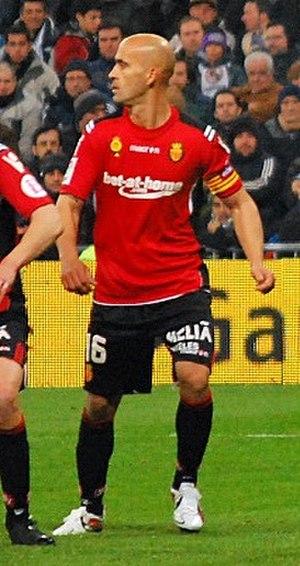
José Carlos Araújo Nunes dit Nunes, né le 7 mars 1977 à Castelo de Paiva, est un footballeur portugais qui évolue au poste de stoppeur de la fin des années 1990 au milieu des années 2010.